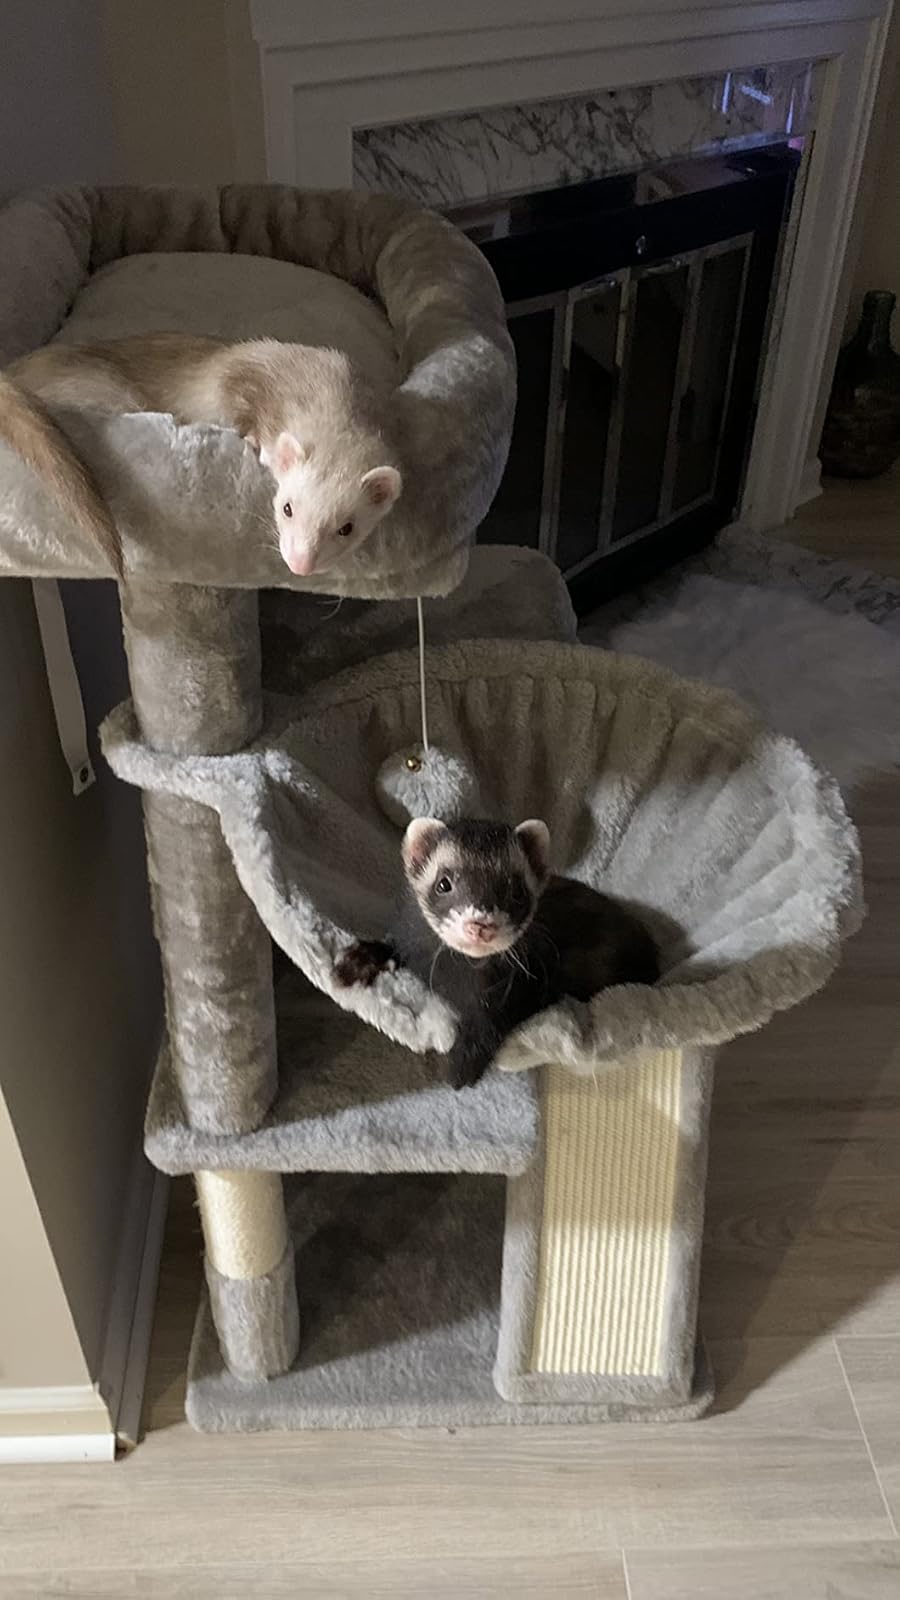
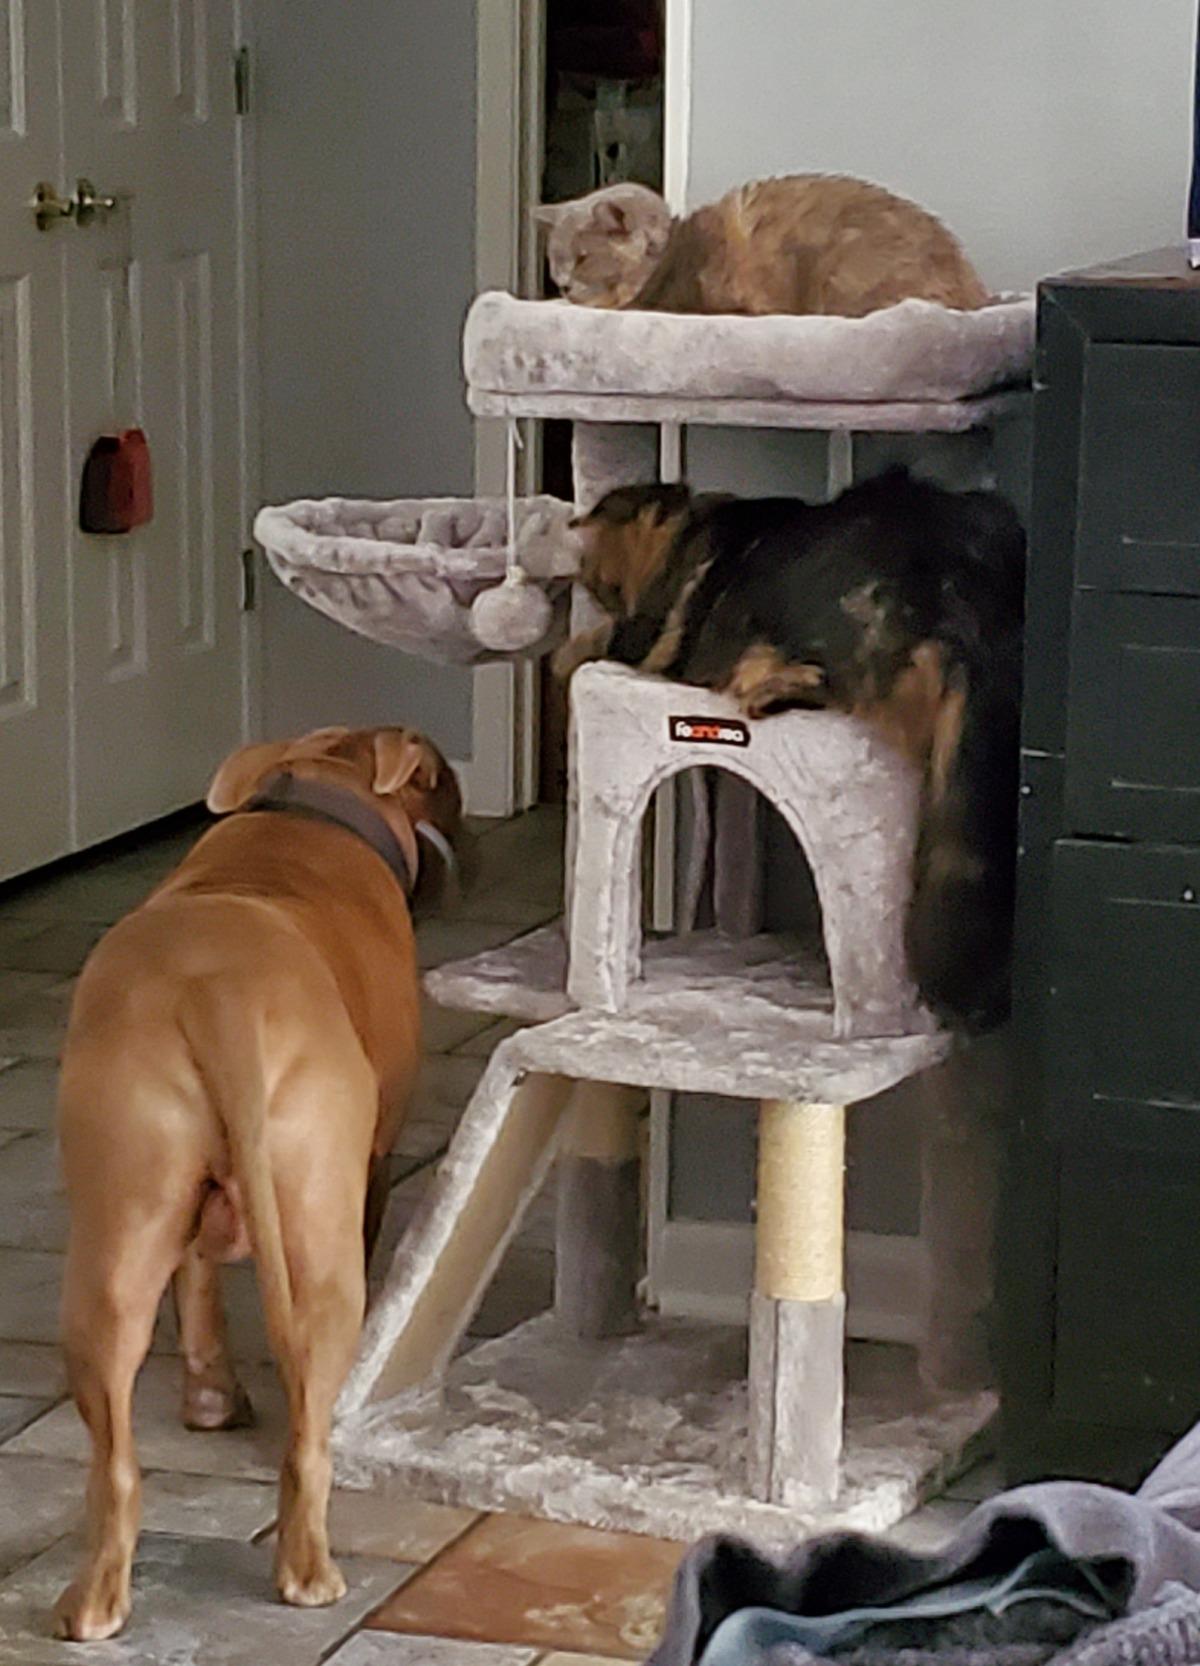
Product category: items_cat tree
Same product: yes